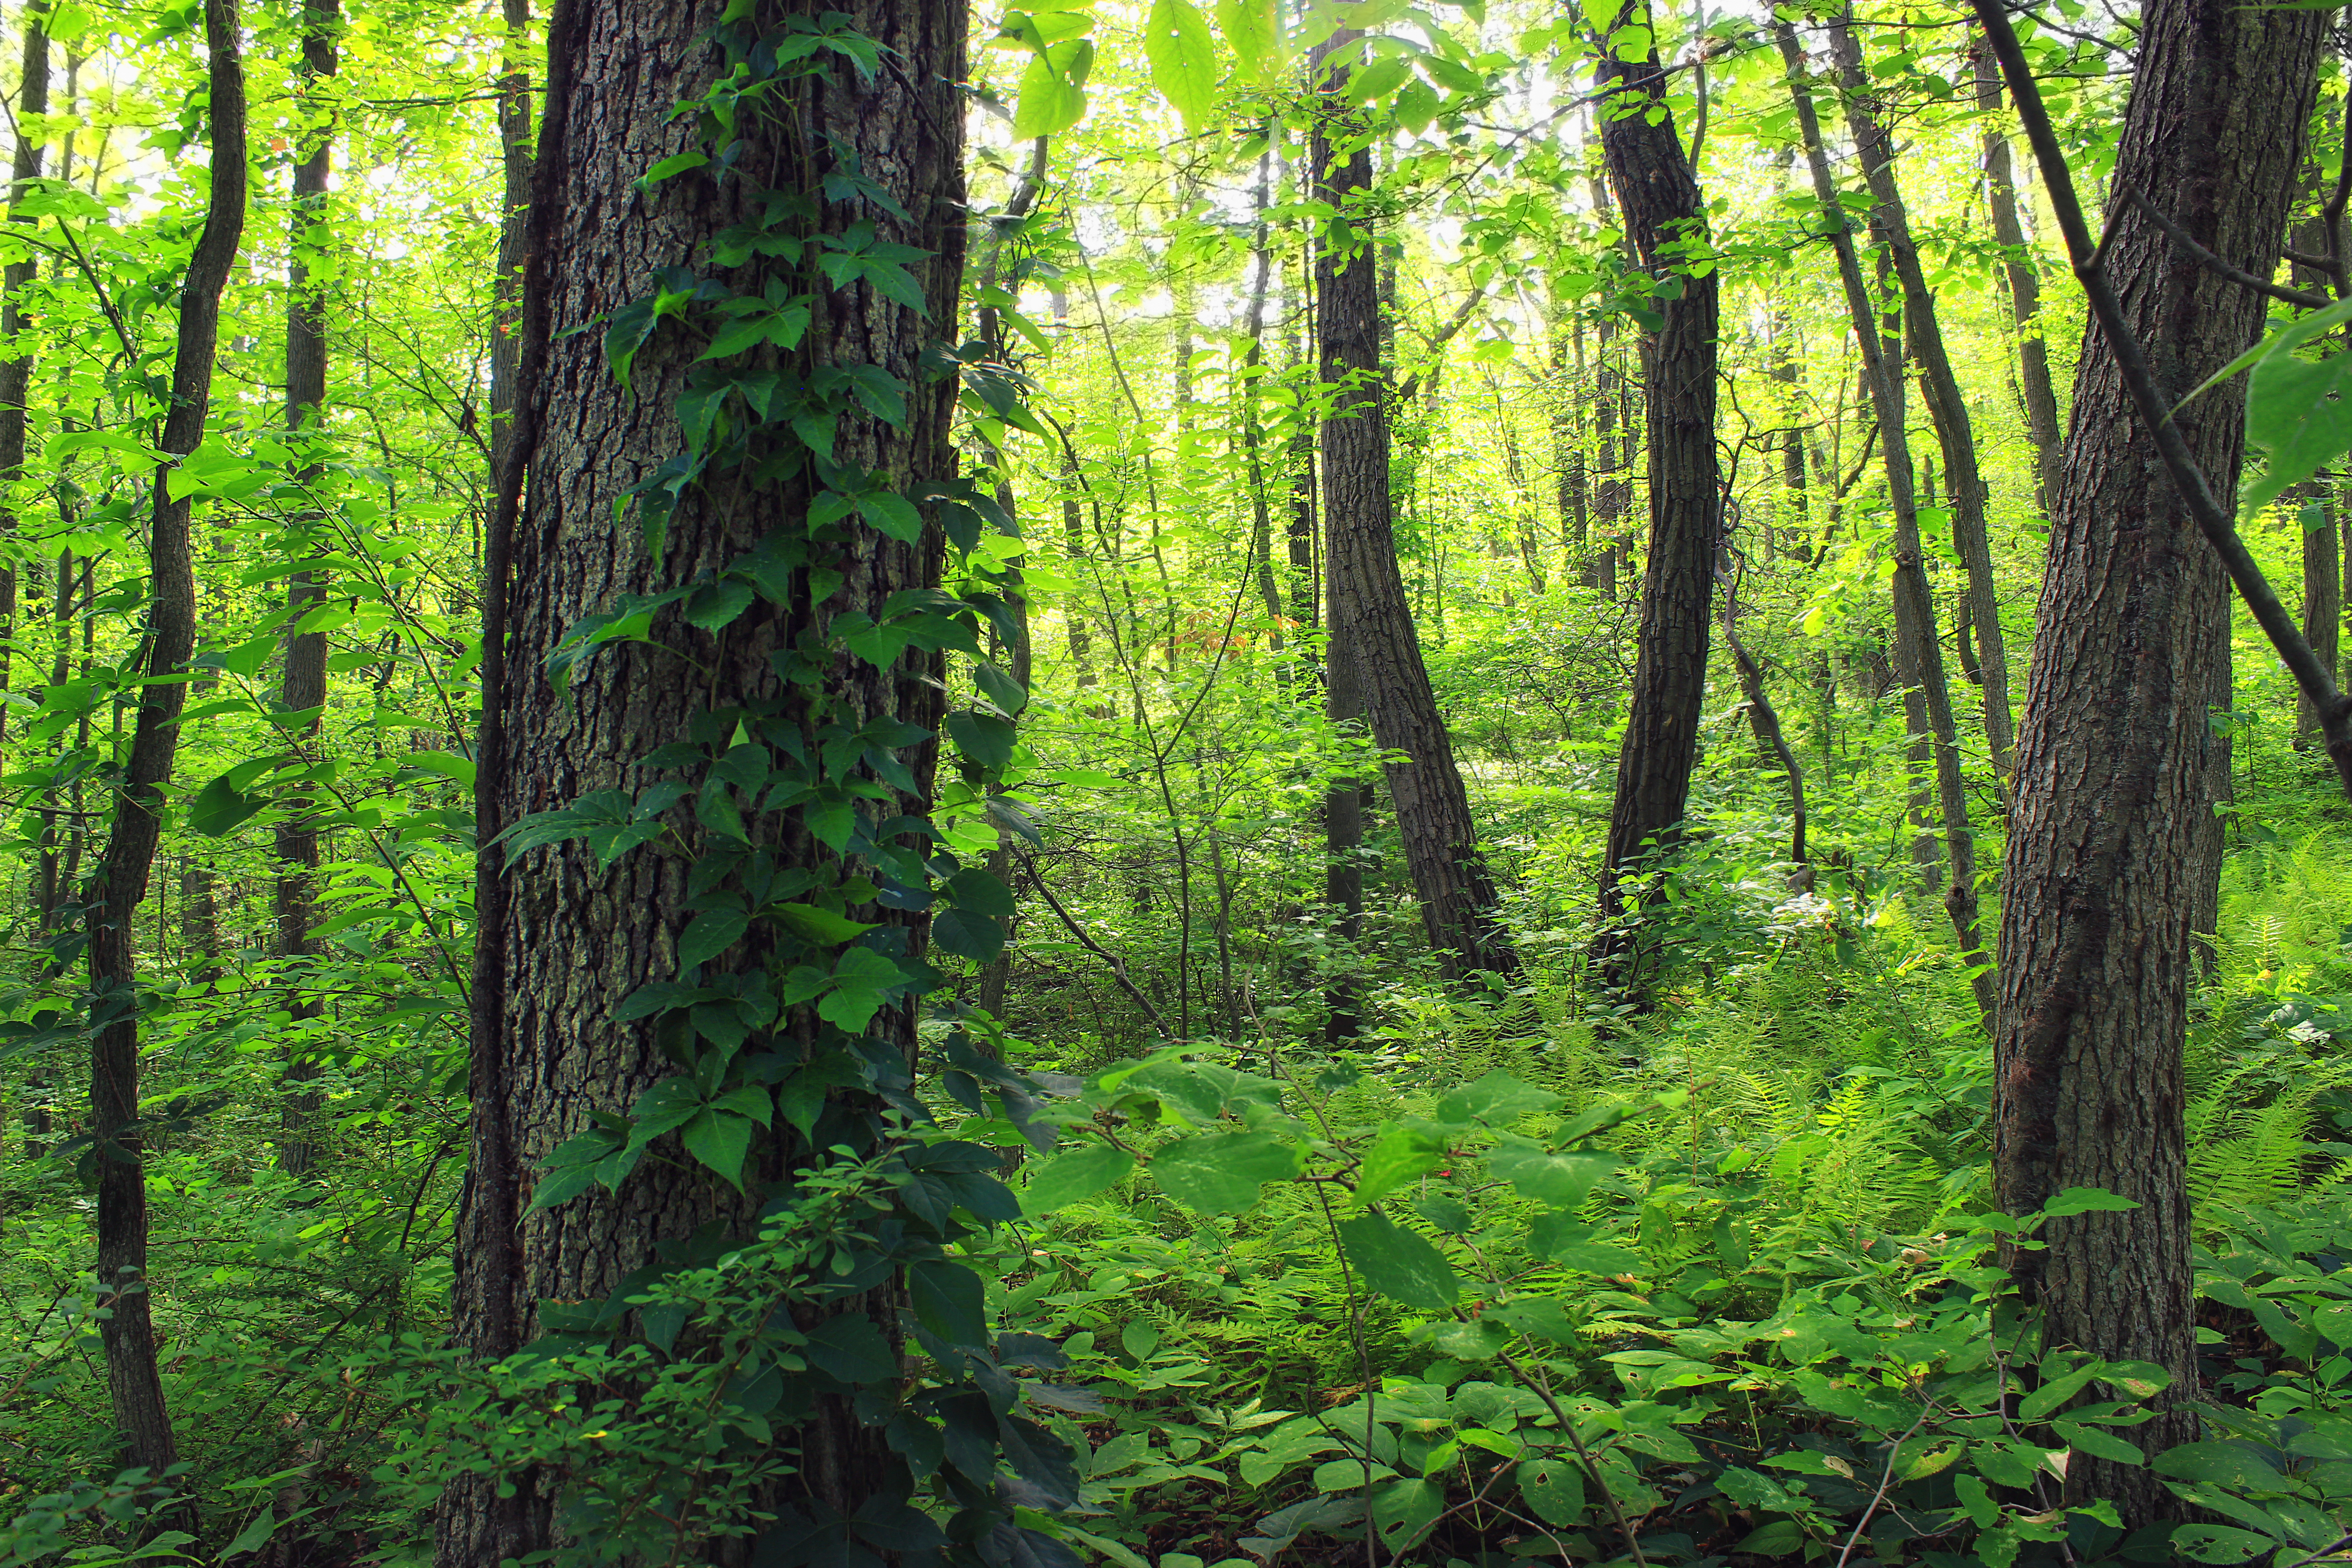
tree, nature, forest, plant, hiking, sunlight, leaf, summer, green, jungle, trees, vines, creativecommons, vegetation, rainforest, monroecounty, poconos, deciduous, wetland, understory, undergrowth, pennsylvania, backlight, bluemountain, kittatinnymountain, sgl168, stategameland168, stategamelands168, appalachiantrail, grove, woodland, habitat, ecosystem, biome, old growth forest, natural environment, geographical feature, woody plant, temperate broadleaf and mixed forest, temperate coniferous forest, riparian forest